Historic center of Mexico City

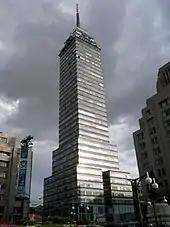
Torre Latinoamericana

The Torre Latinoamericana - This is one of the best-known skyscrapers in Latin America. It was begun in 1948 and completed in 1956 and is 182 meters tall, antennae included. It is located on the corner of Eje Central and Juarez Streets. It was the tallest tower in Mexico prior to the construction of Torre Pemex. The building has survived two major earthquakes since it was built, one in 1957 and the other in 1985.